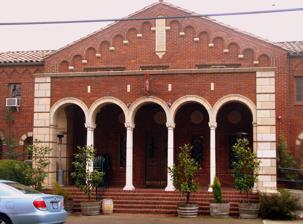
Building: Wilson–Chambers Mortuary
Country: United States of America
Year built: 1932
Historic building in Portland, Oregon, U.S. United States historic place Wilson–Chambers Mortuary U.S. National Register of Historic Places The mortuary's exterior in 2009 Show map of Portland, Oregon Show map of Oregon Show map of the United States Location 430 N Killingsworth St, Portland, Oregon Coordinates 45°33′45″N 122°40′15″W / 45.562453°N 122.670808°W / 45.562453; -122.670808 Area less than one acre Built 1932 Architect Richard Sundeleaf Architectural style Late 19th and 20th Century Revivals NRHP reference No. 07000263 Added to NRHP April 05, 2007 The Wilson–Chambers Mortuary , a former funeral home located in north Portland , Oregon , is listed on the National Register of Historic Places . See also National Register of Historic Places listings in North Portland, Oregon References